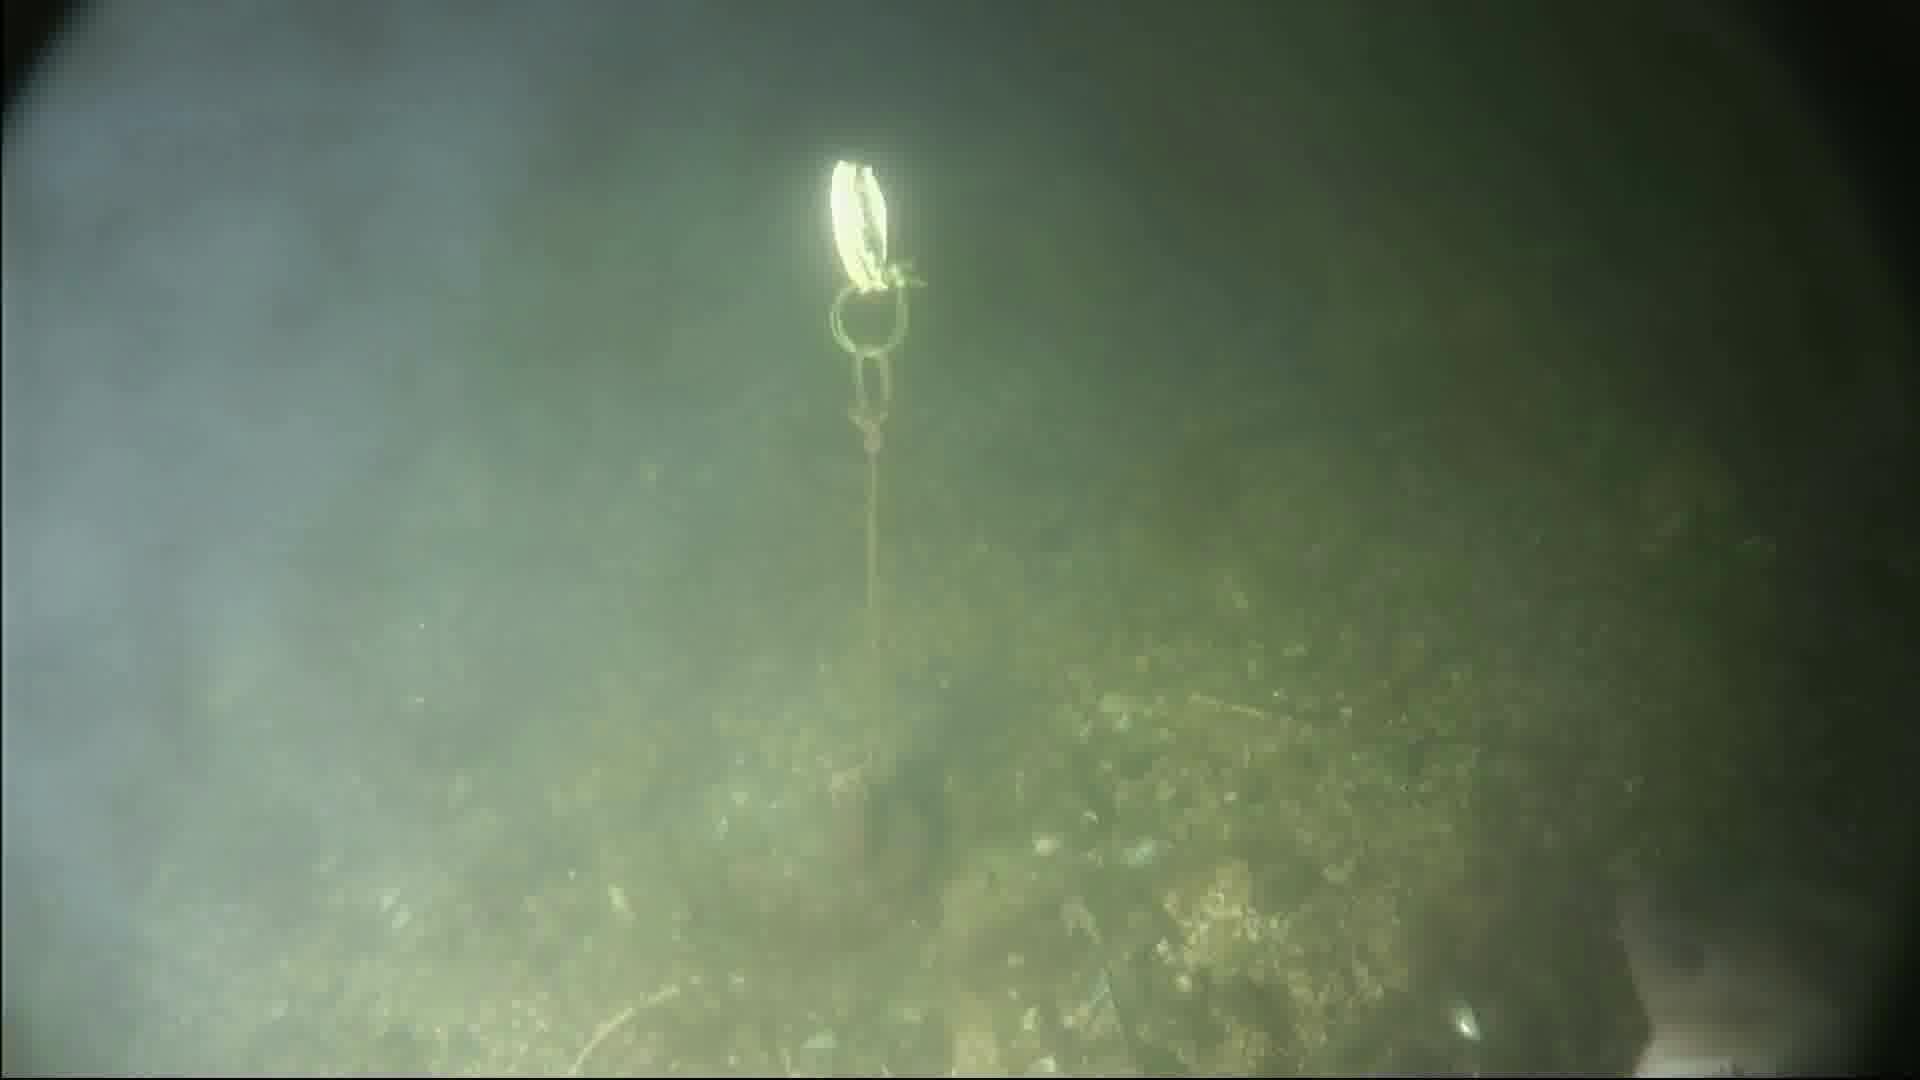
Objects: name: fish
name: crab